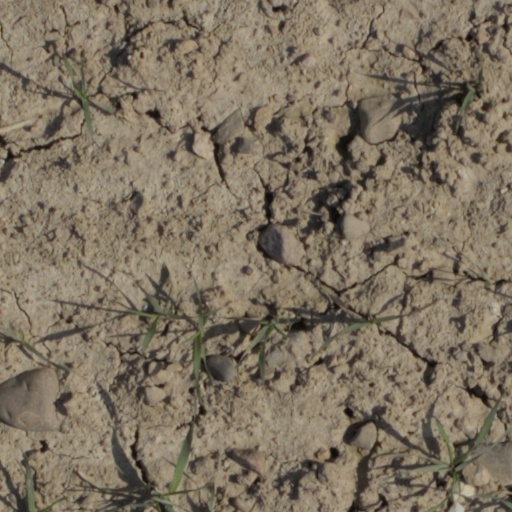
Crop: wheat